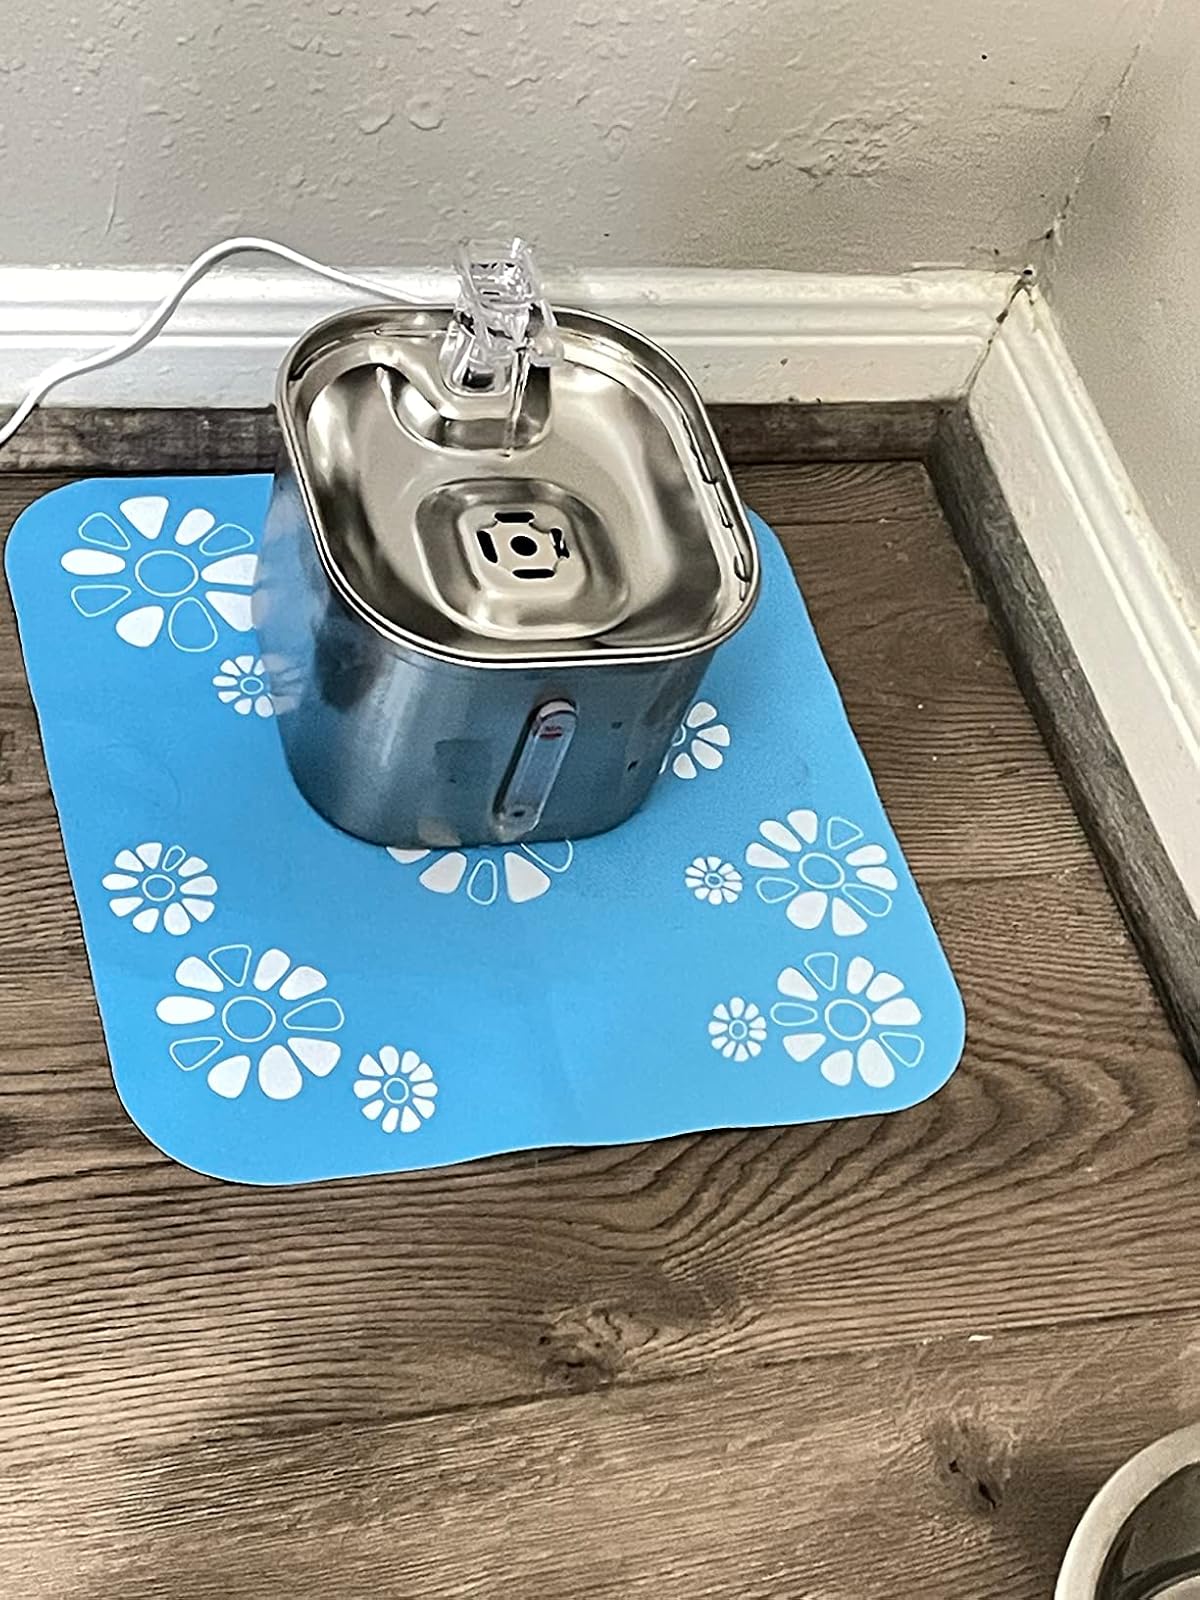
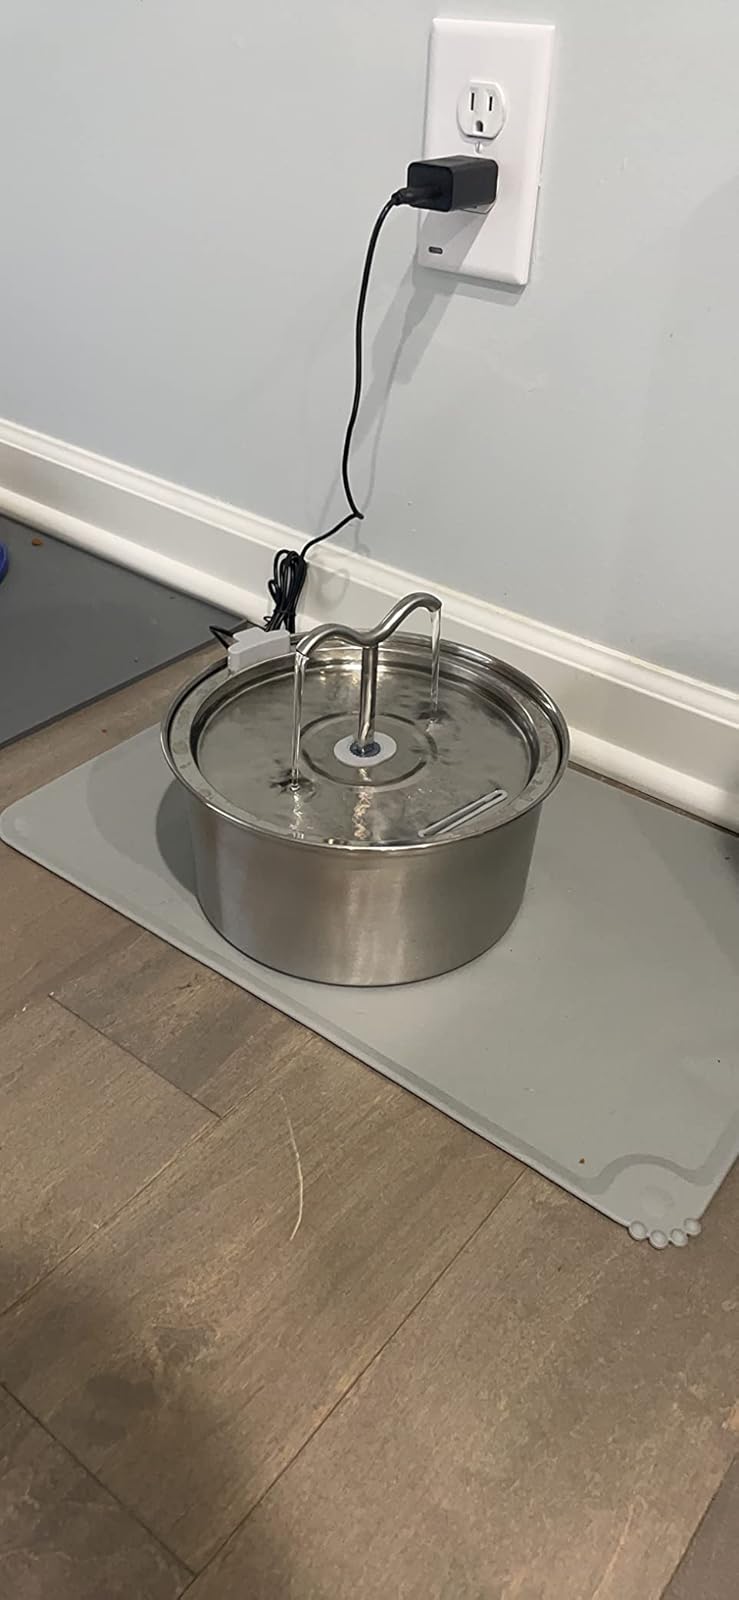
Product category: items_bowl
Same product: no